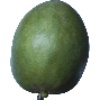
Label: mango